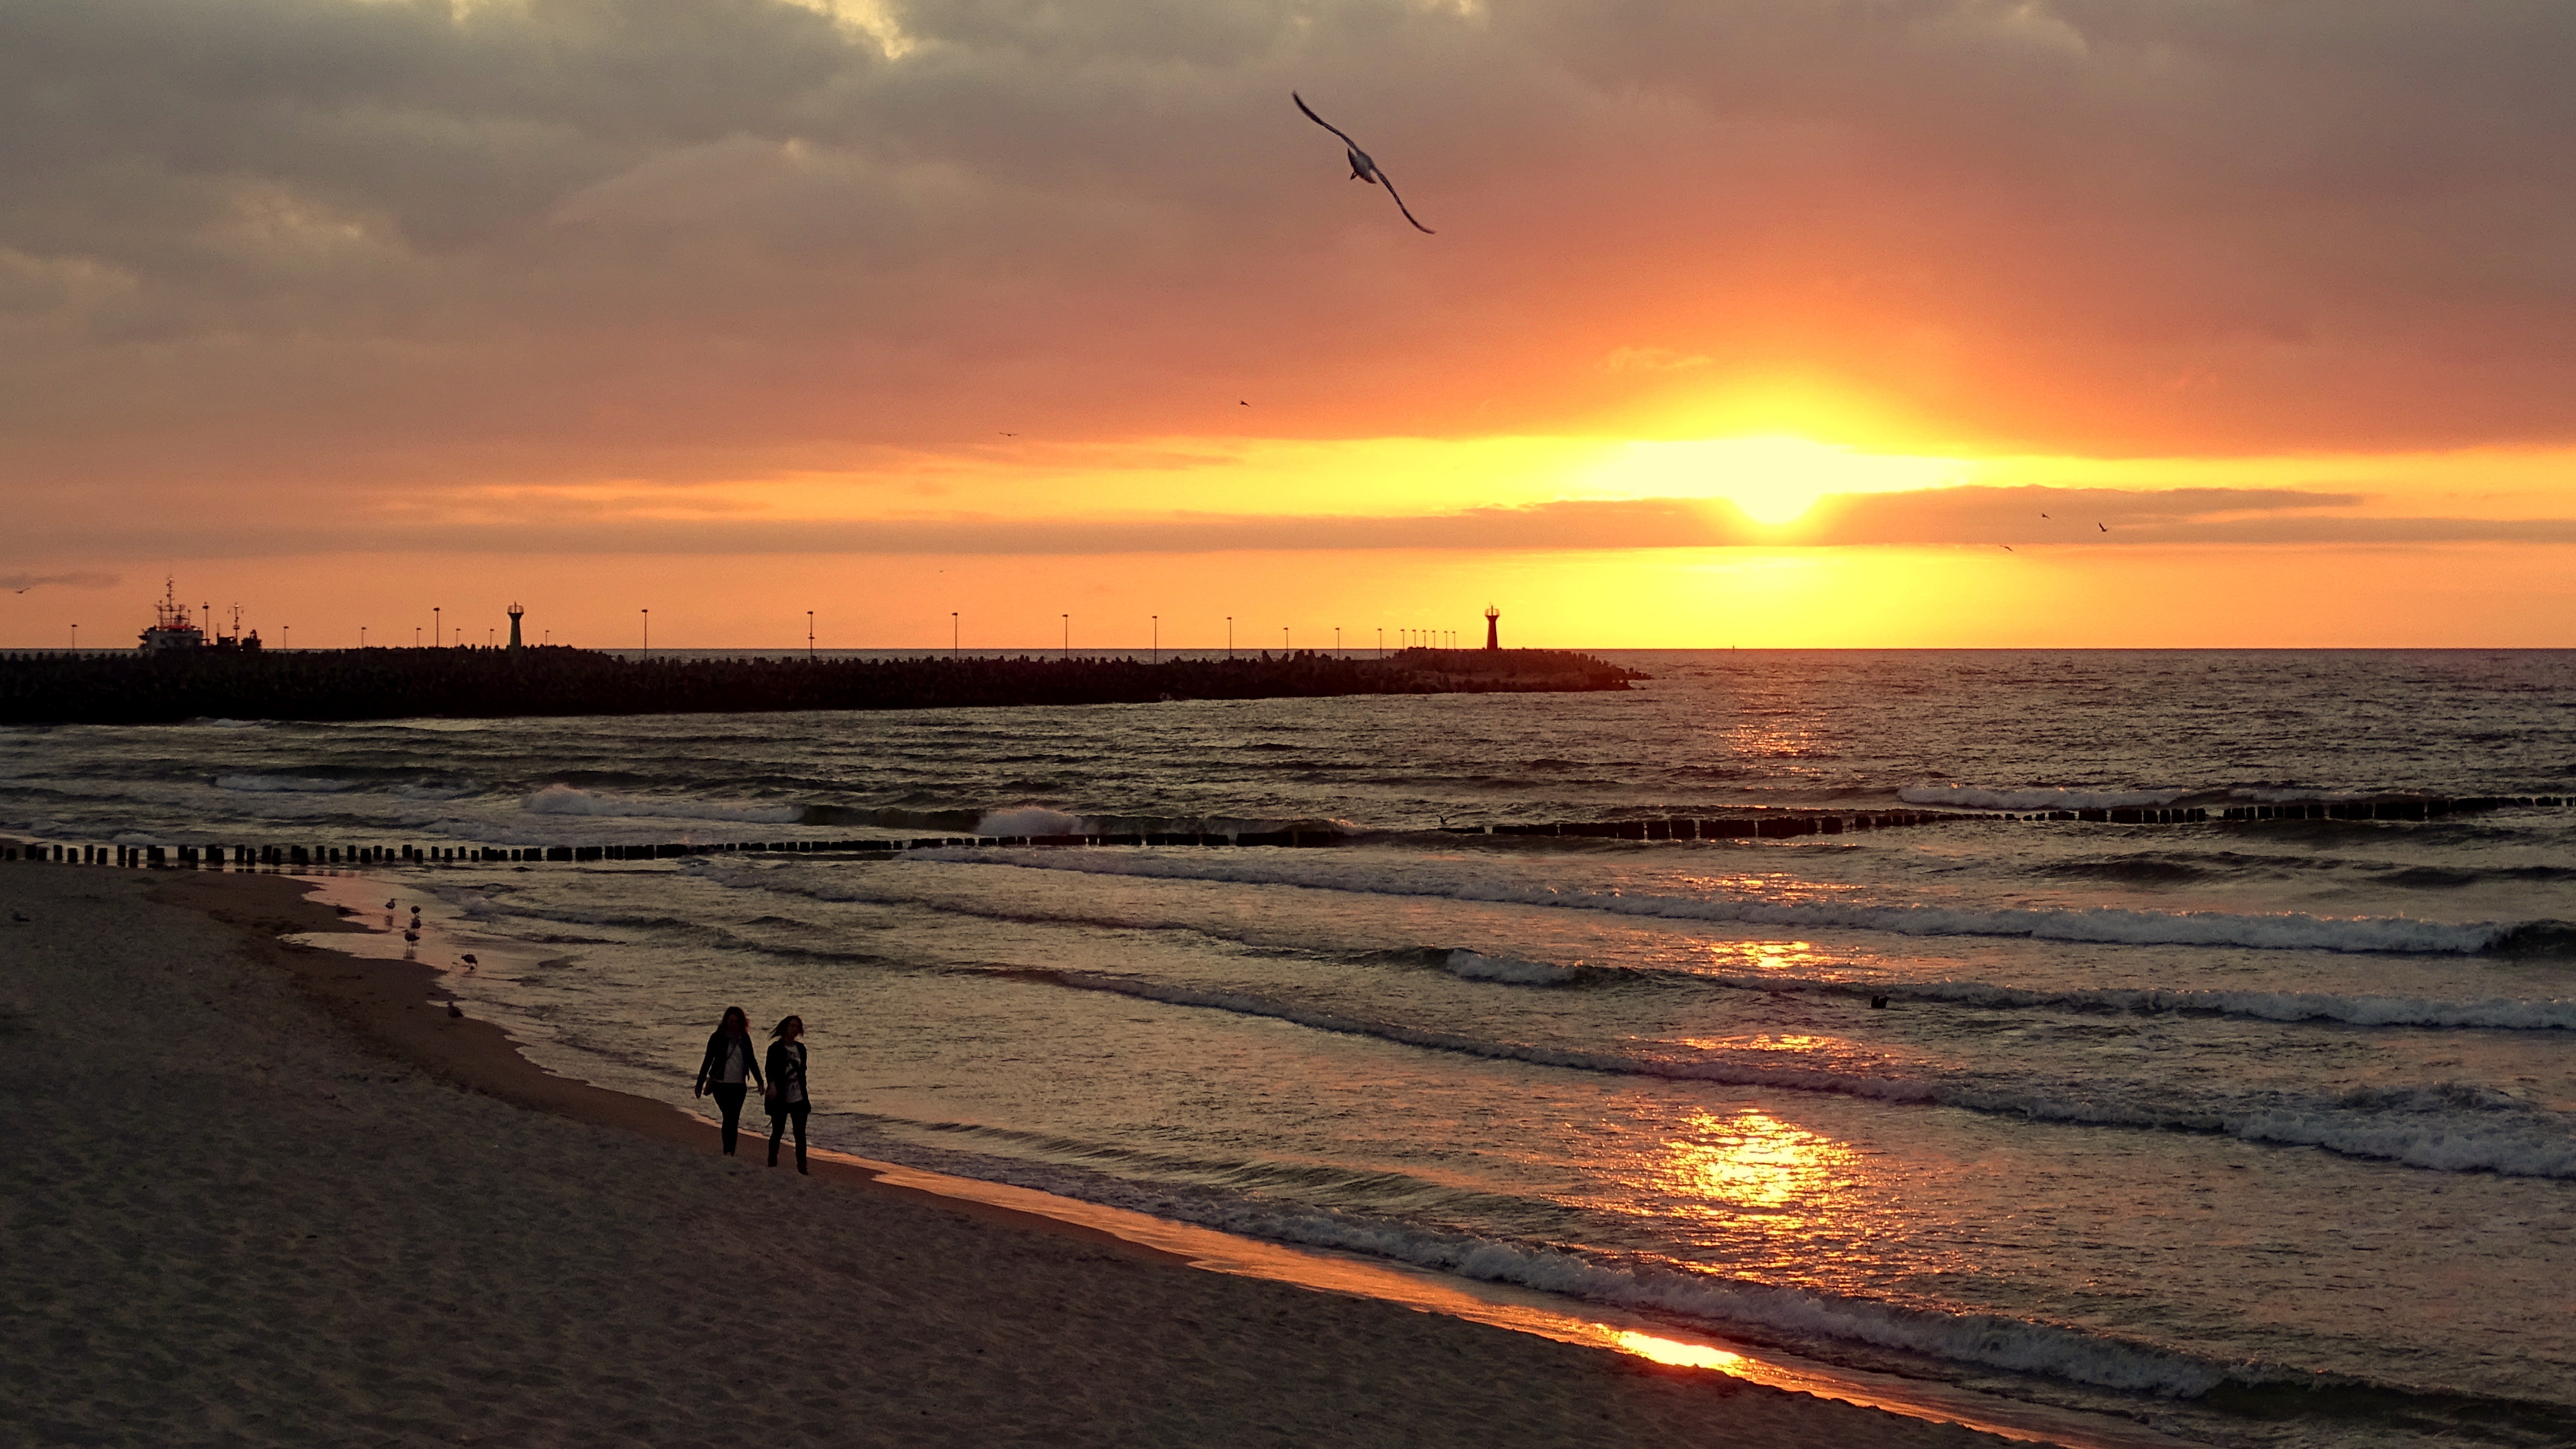
beach, sea, coast, water, sand, ocean, horizon, sun, sunrise, sunset, sunlight, morning, shore, wave, lake, dawn, dusk, evening, relax, body of water, poland, baltic sea, afterglow, baltic sea beach, sun and sea, ko obrzeg, kolobrzeg, baltic sea coast, wind wave